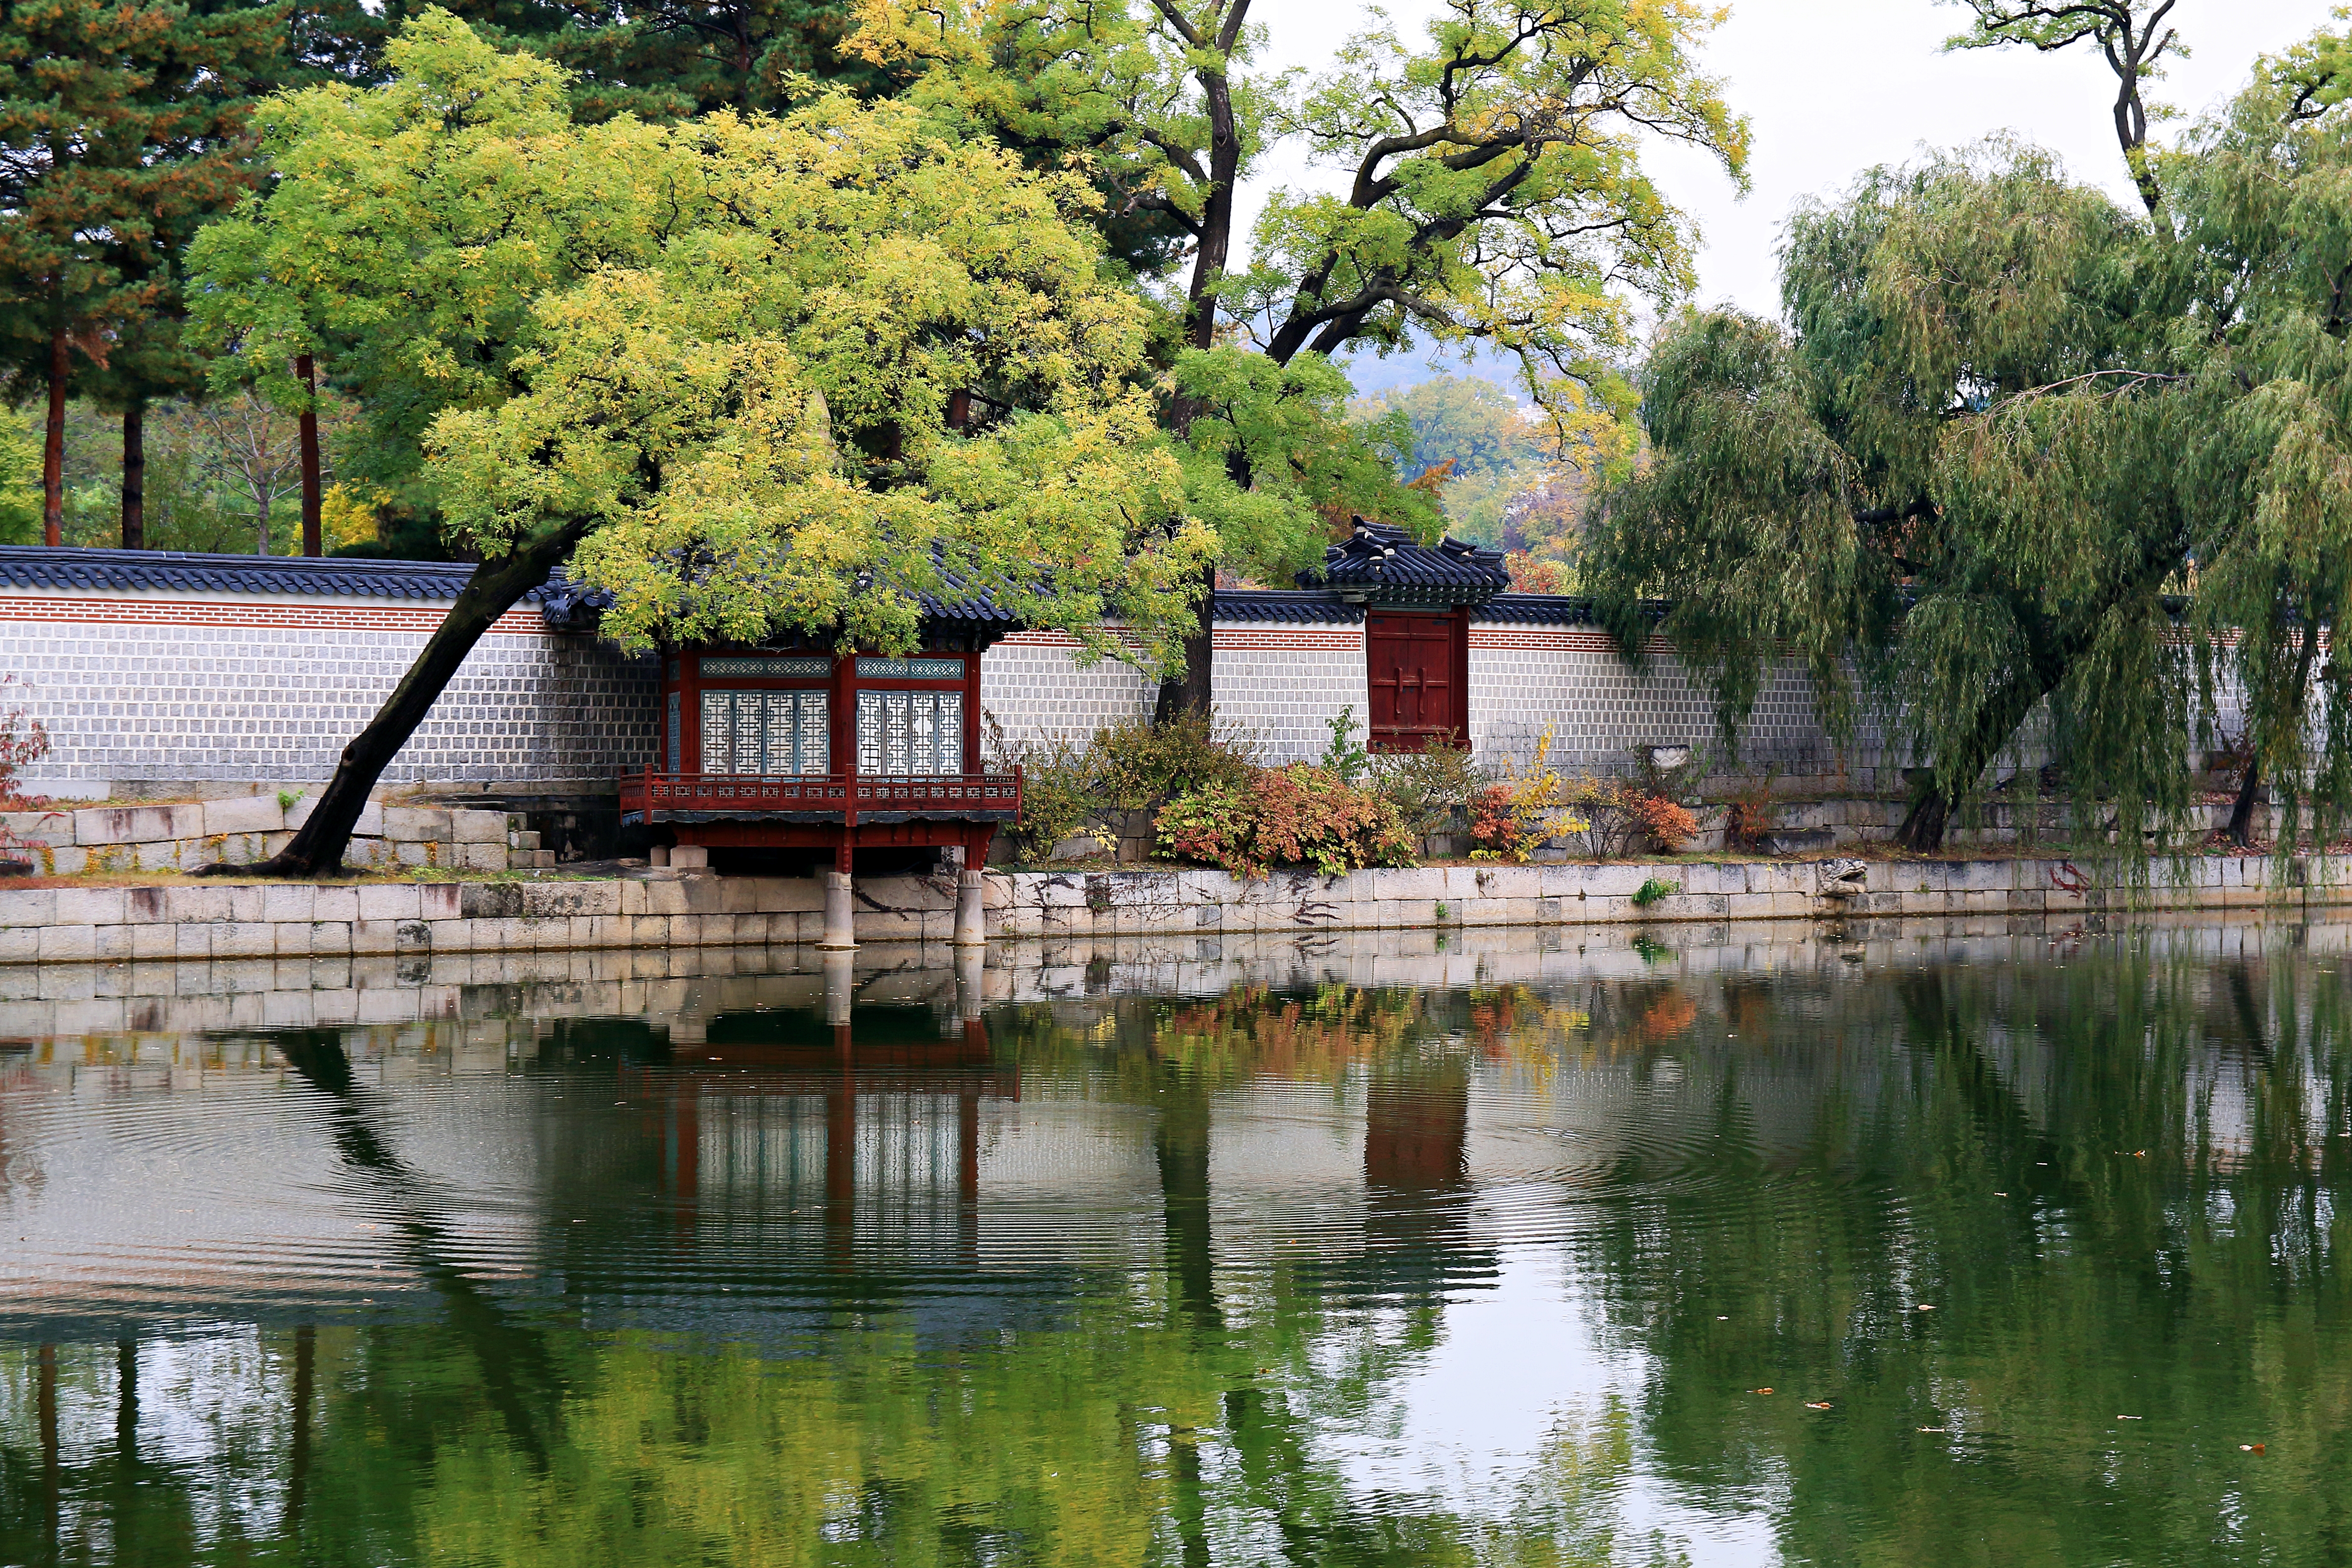
autumn, korea, reflection, water, tree, pond, bank, waterway, river, architecture, botany, woody plant, bayou, spring, plant, lake, watercourse, reflecting pool, house, canal, landscape, lacustrine plain, building, park, reservoir, garden, estate